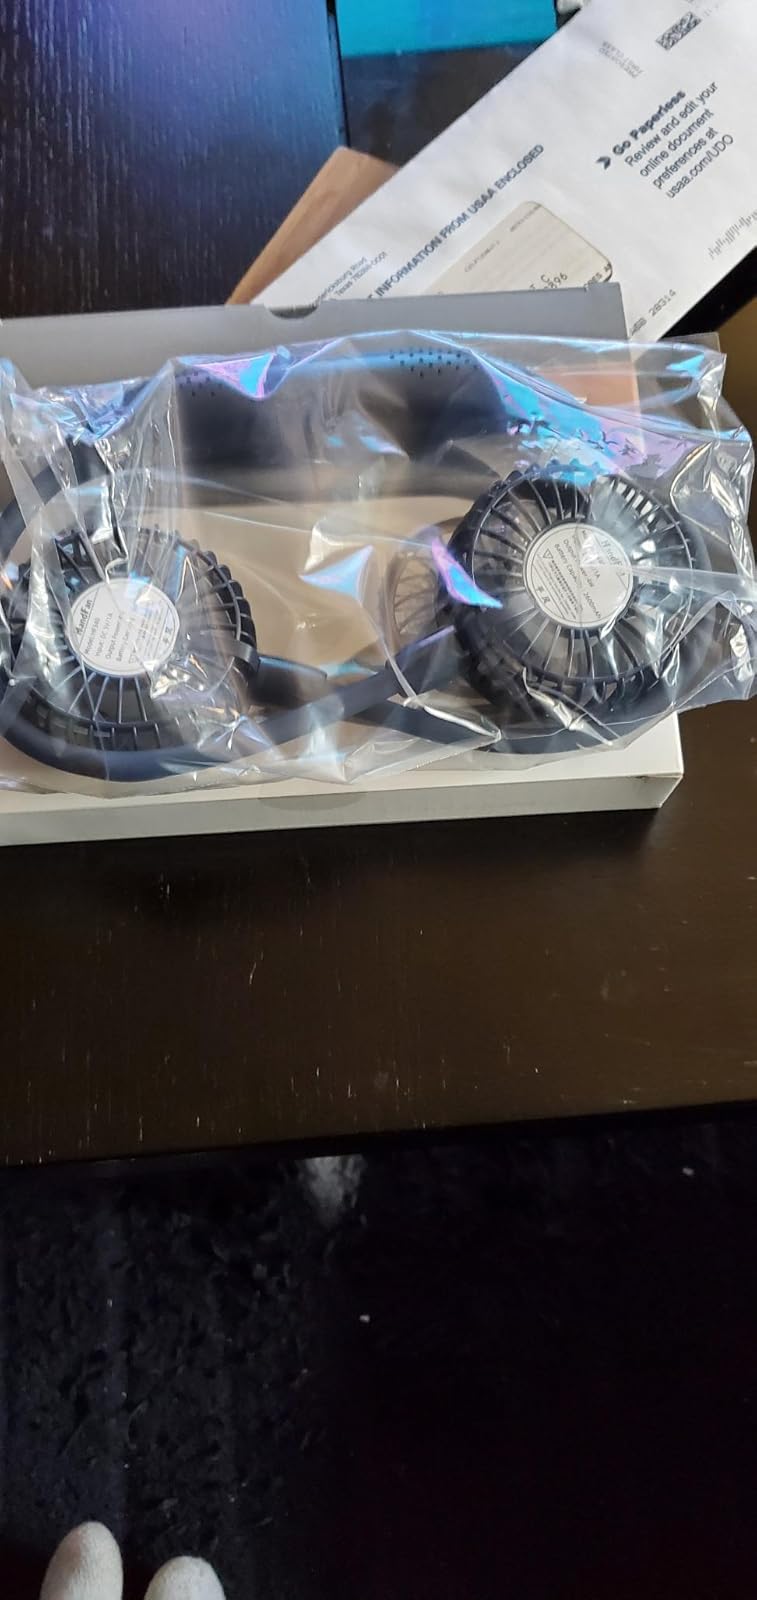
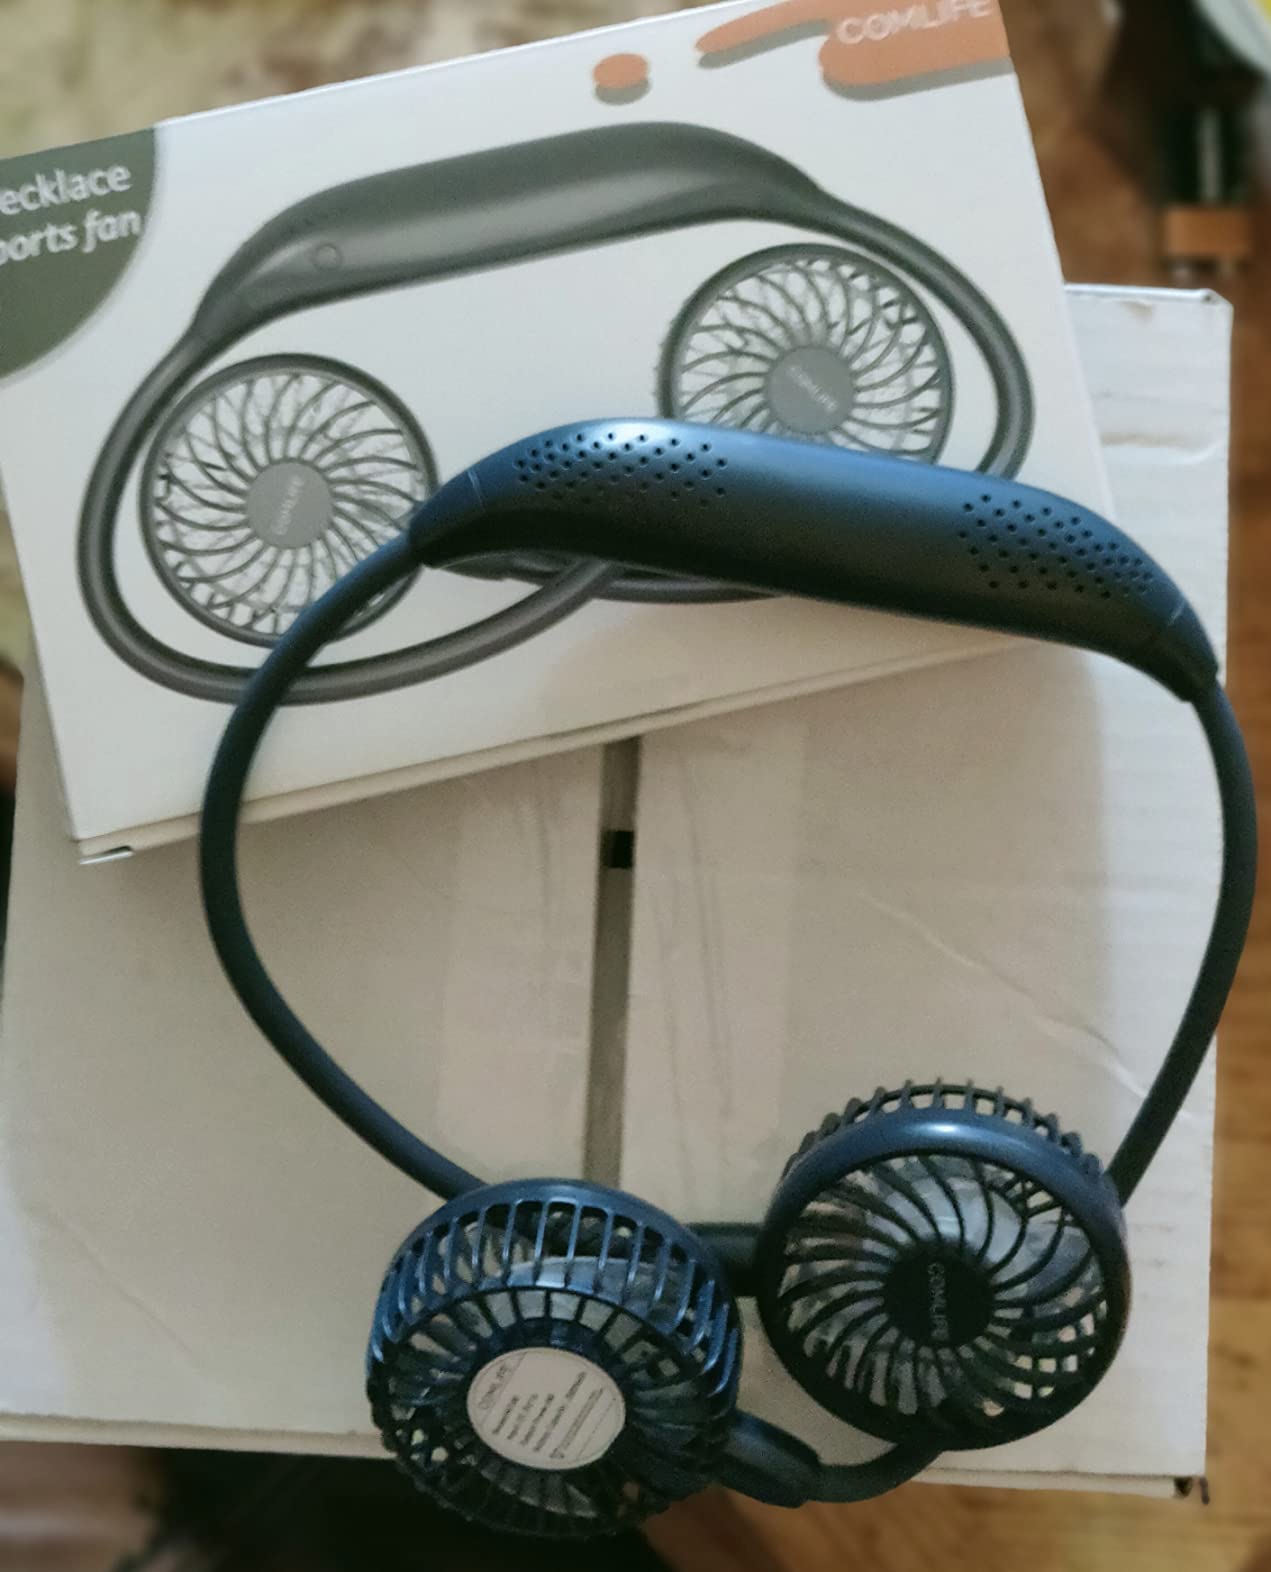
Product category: fan
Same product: yes